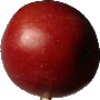
Label: braeburn_apple